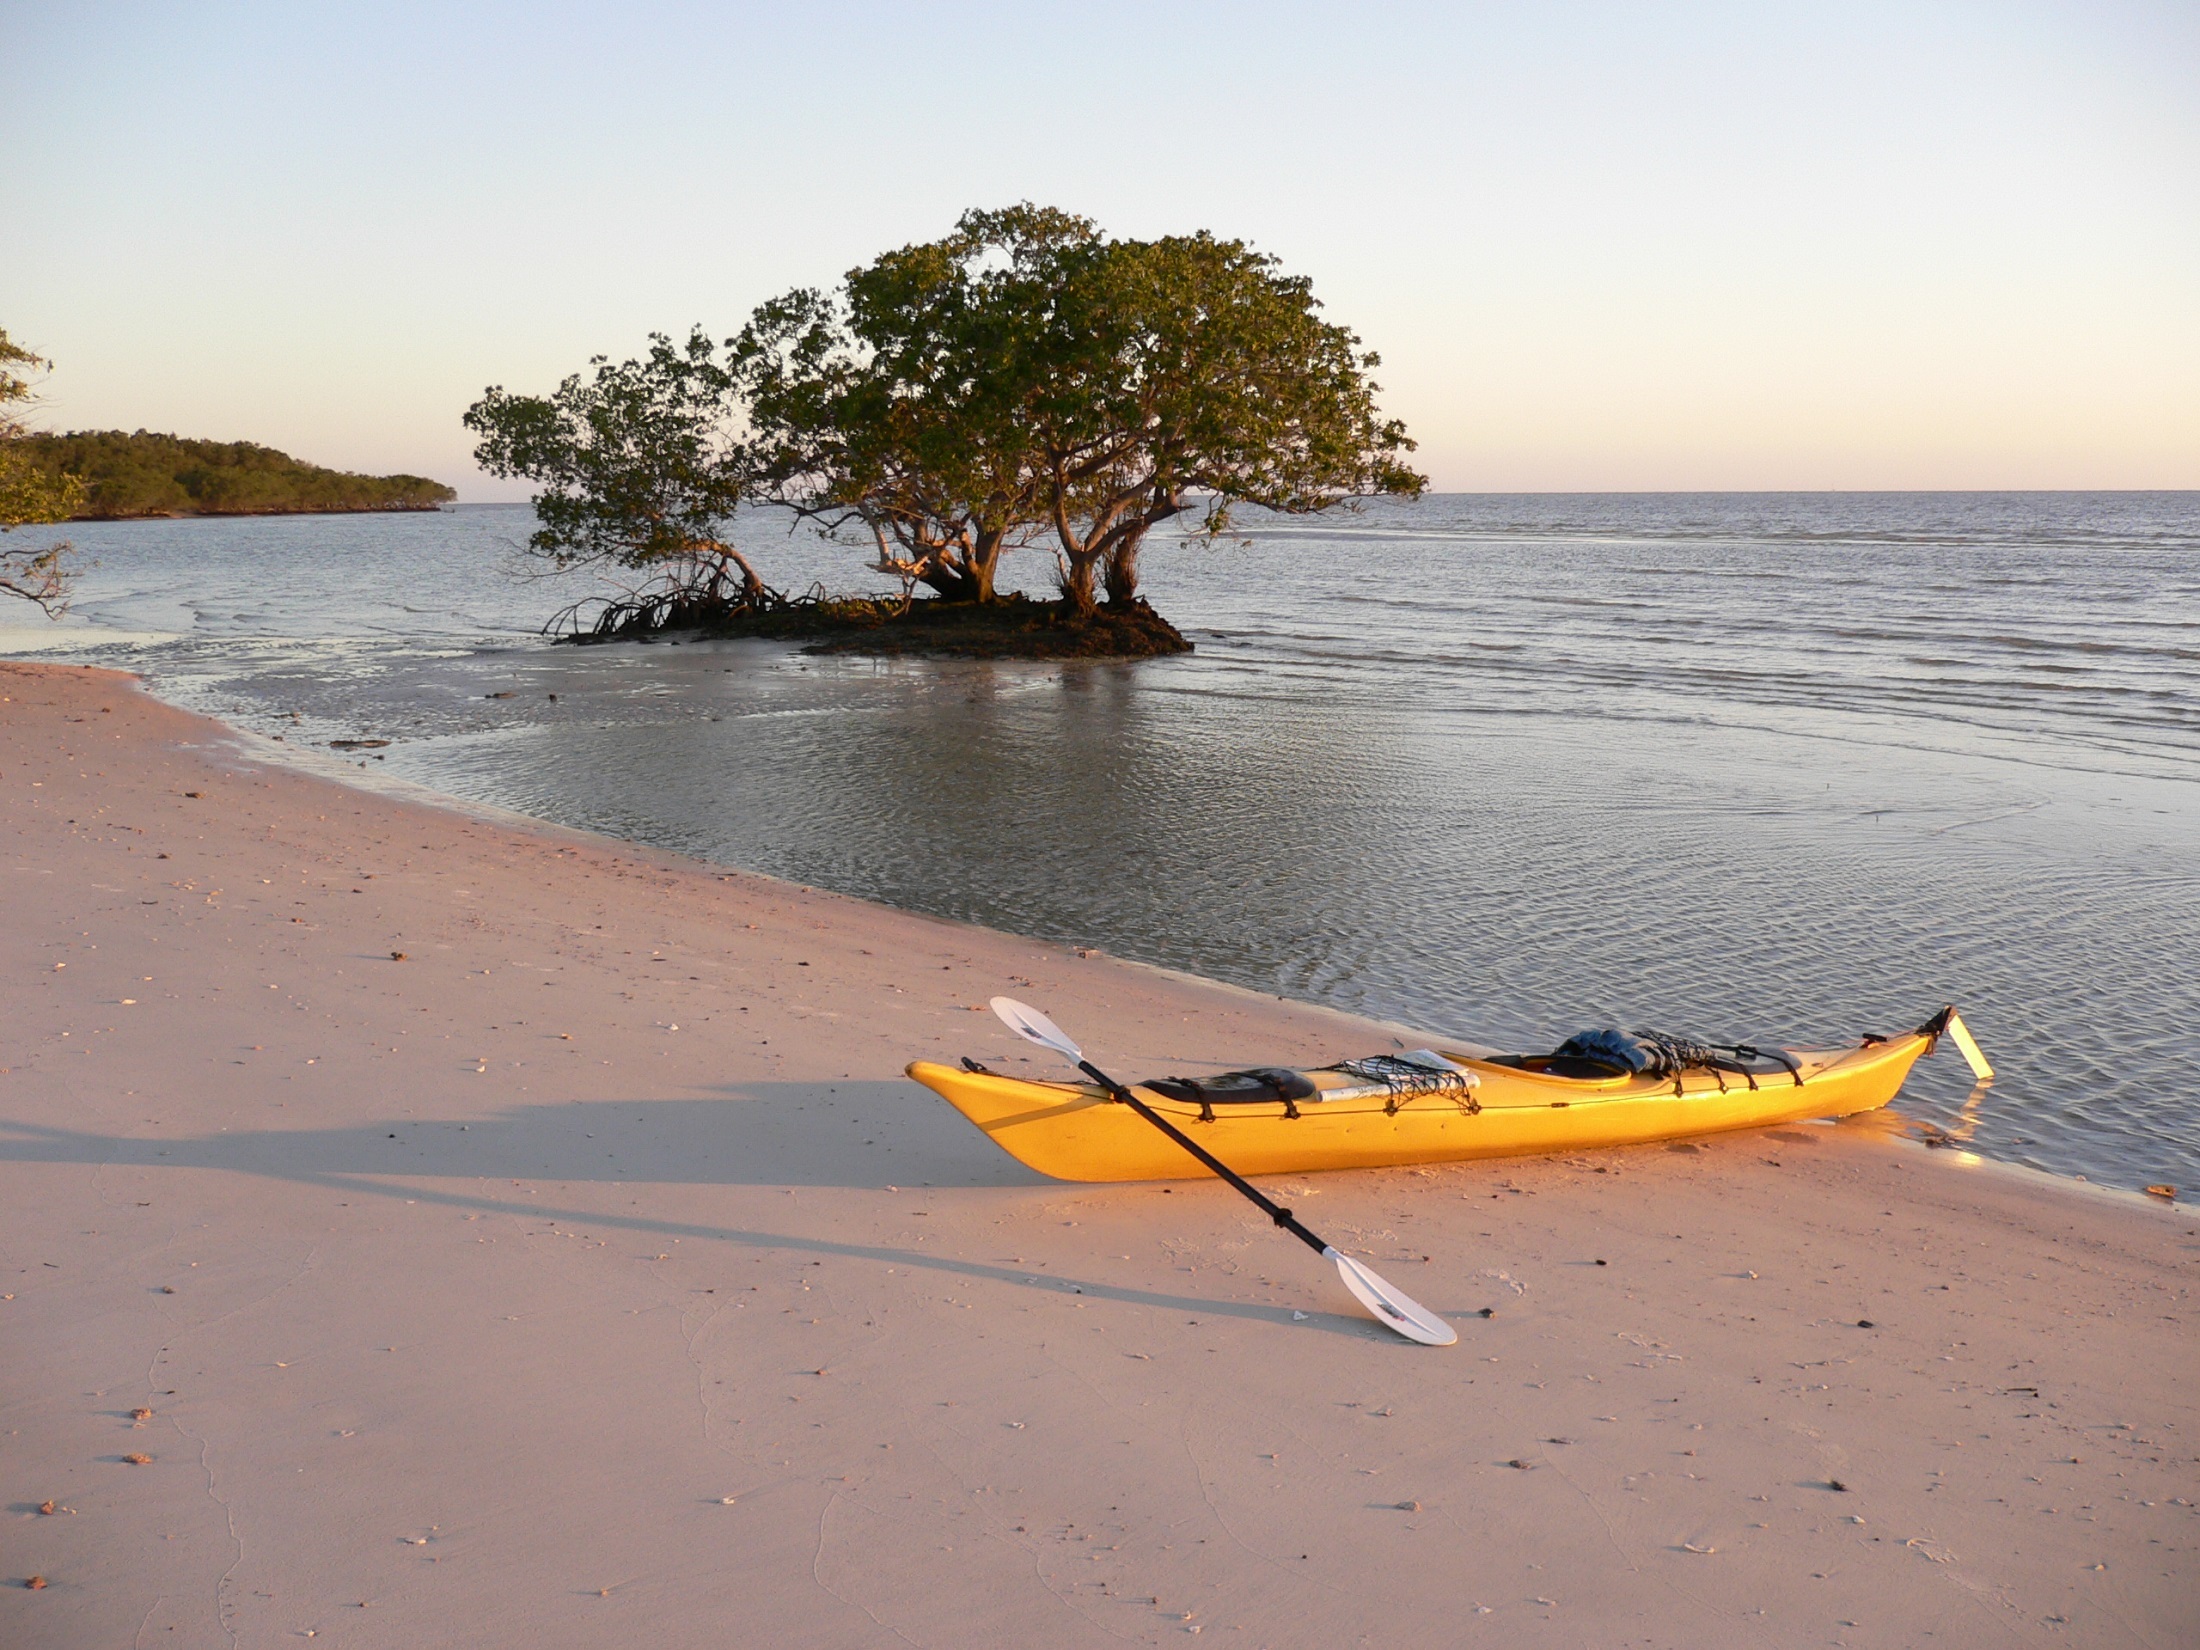
beach, landscape, sea, coast, water, sand, ocean, boat, shore, paddle, vehicle, scenic, seascape, bay, lifestyle, kayak, sports equipment, trees, sunny, waves, seacoast, boating, kayaking, watercraft, sea kayak, surfing equipment and supplies